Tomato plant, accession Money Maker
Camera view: bottom (45 deg); turntable rotation: 60 degrees
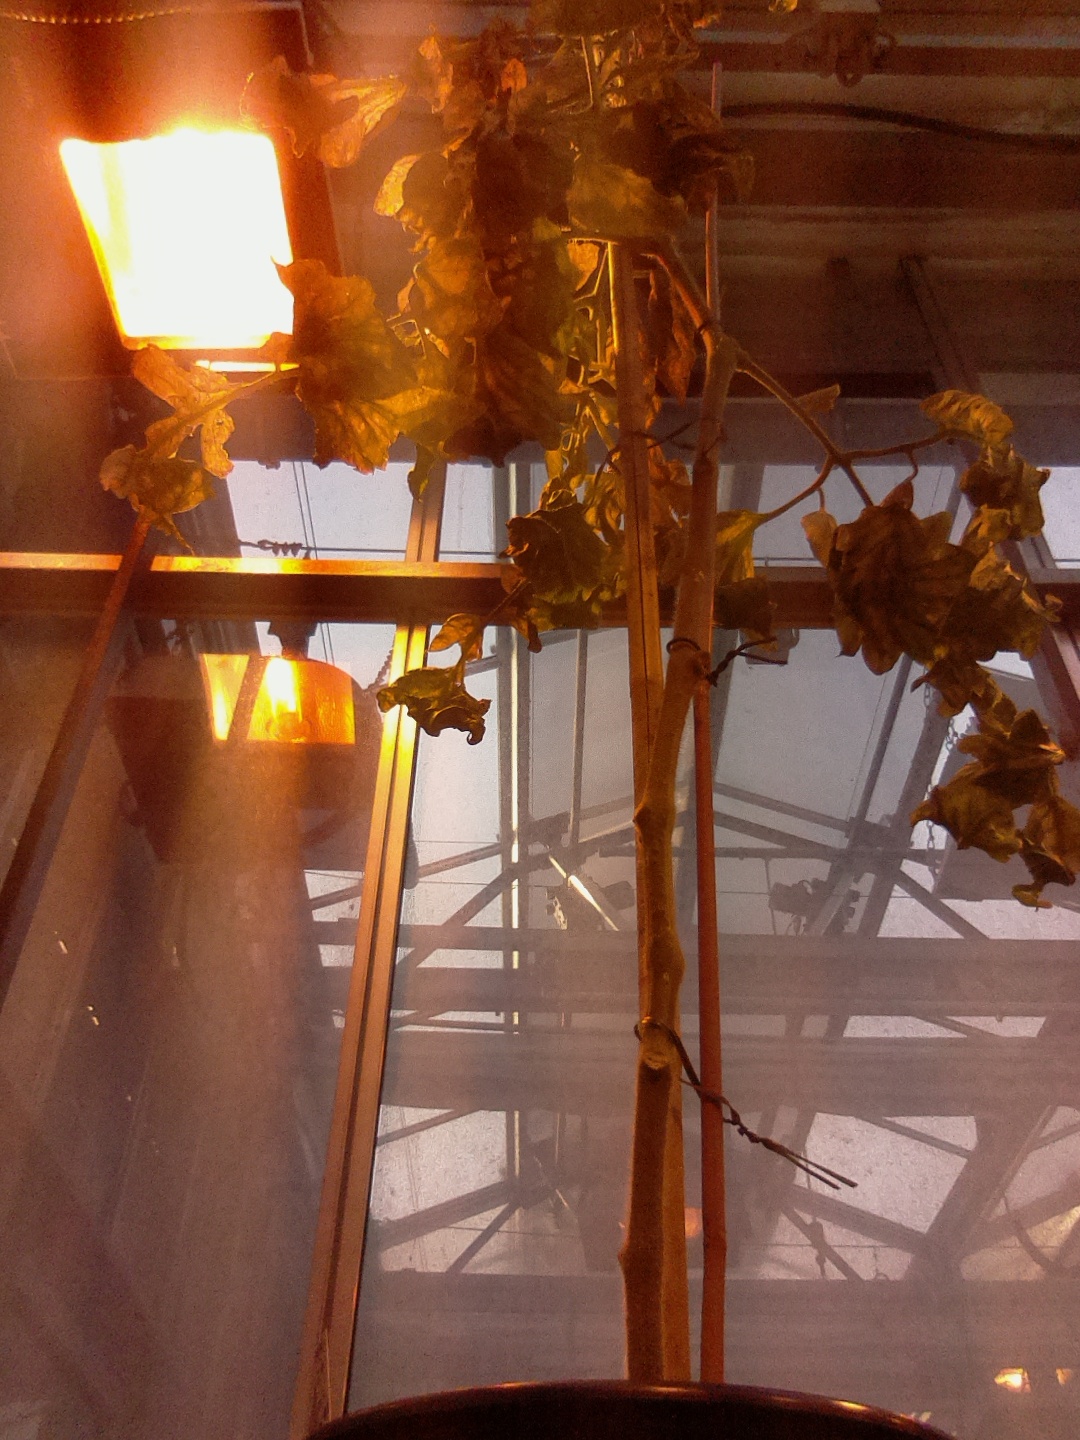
BBCH growth stage 51: First inflorence visible, visible closed flower bud